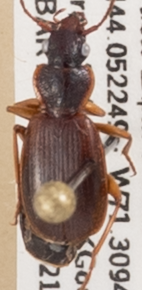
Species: Cymindis cribricollis
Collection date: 2019-08-21
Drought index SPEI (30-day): -0.554
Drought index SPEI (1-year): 0.9
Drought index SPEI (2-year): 0.71